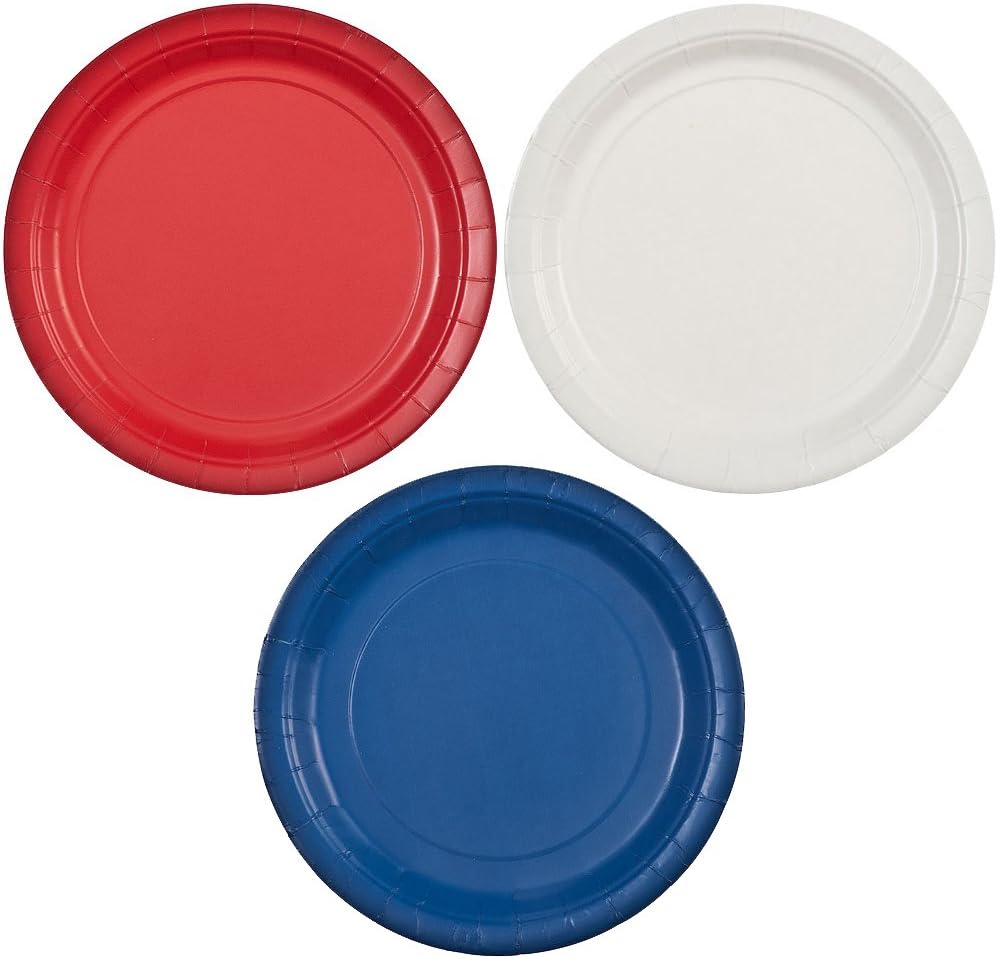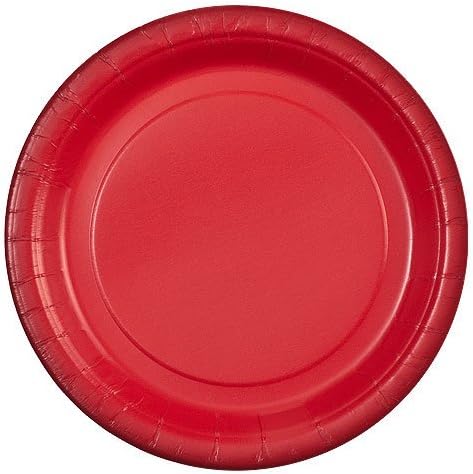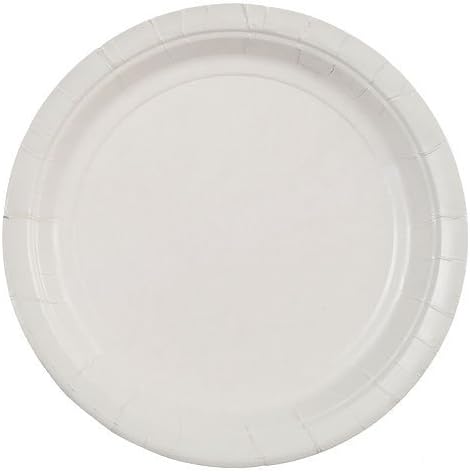
Party Dimensions 7" Paper Plate Bundle: Red, White & Blue - 72 Plates Total
Category: Amazon Home
Party Dimensions 7" Paper Plate Bundle: Red, White & Blue - 72 Plates Total
Features: Party Dimensions 7" Paper Plates: Designed for all occasions, banquets, parties, upscale catering and home | You will receive a pack of red plates, a pack of blue plates, and a pack of white plates. | Each pack contains 24 plates for a total of 72 plates.